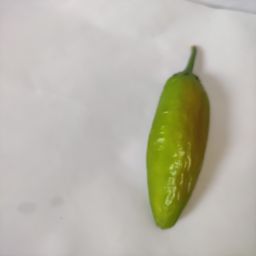
Crop: New Mexico Green Chile
Quality: Ripe